Duisburg-Wedau station

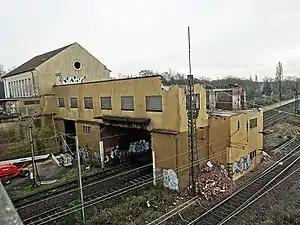
2015

Duisburg-Wedau station was a railway station in the Wedau district in the city of Duisburg, located in North Rhine-Westphalia, Germany. It was closed in 2019.